La Rive Condominiums

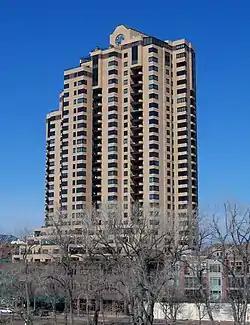

La Rive Condominiums is a 312-ft (95 m) tall skyscraper in Minneapolis, Minnesota. It was completed in 1987 and has 29 floors. It is the tallest building in the Nicollet Island/East Bank neighborhood of the University Community, and the 31st-tallest building in the city.